Arkansas Highway 361

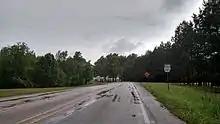
Highway 361 near Davidsonville Historic State Park

Highway 361 begins at Highway 117 (Elm St) in Black Rock. The highway runs north to cross the Spring River on the Lawrence/Randolph county line and enter Randolph County. Continuing north, Highway 361 enters Davidsonville Historic State Park, where the route terminates. The roadway continues north as Highway 166.